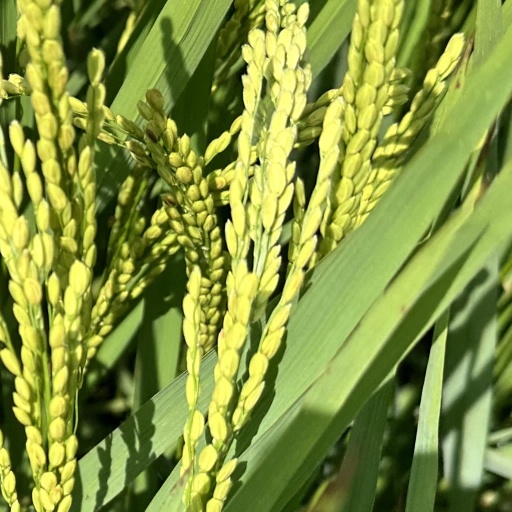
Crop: rice